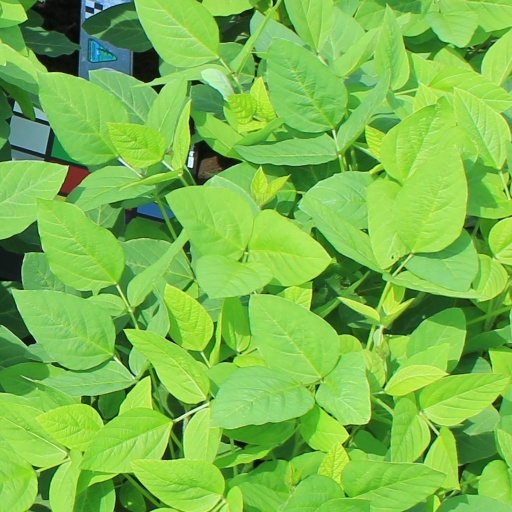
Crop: soybean